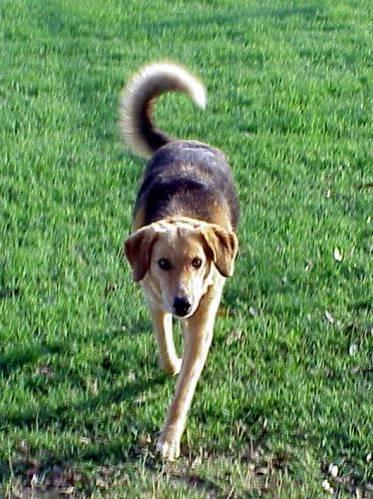
dog